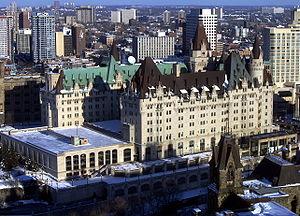
Charles Melville Hays, né le 16 mai 1856 à Rock Island, dans l'État de l'Illinois et mort le 15 avril 1912 dans l'océan Atlantique, est un magnat du chemin de fer américain.